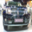
Label: automobile